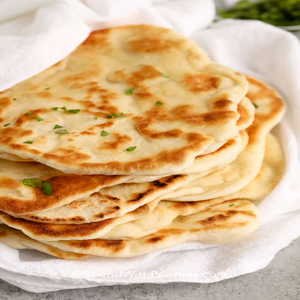
Dish: naan